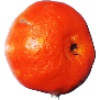
Label: clementine